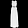
Label: Dress